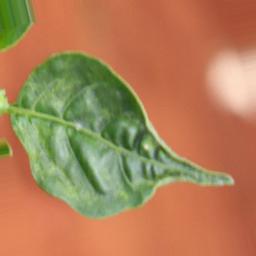
Label: mites_and_trips